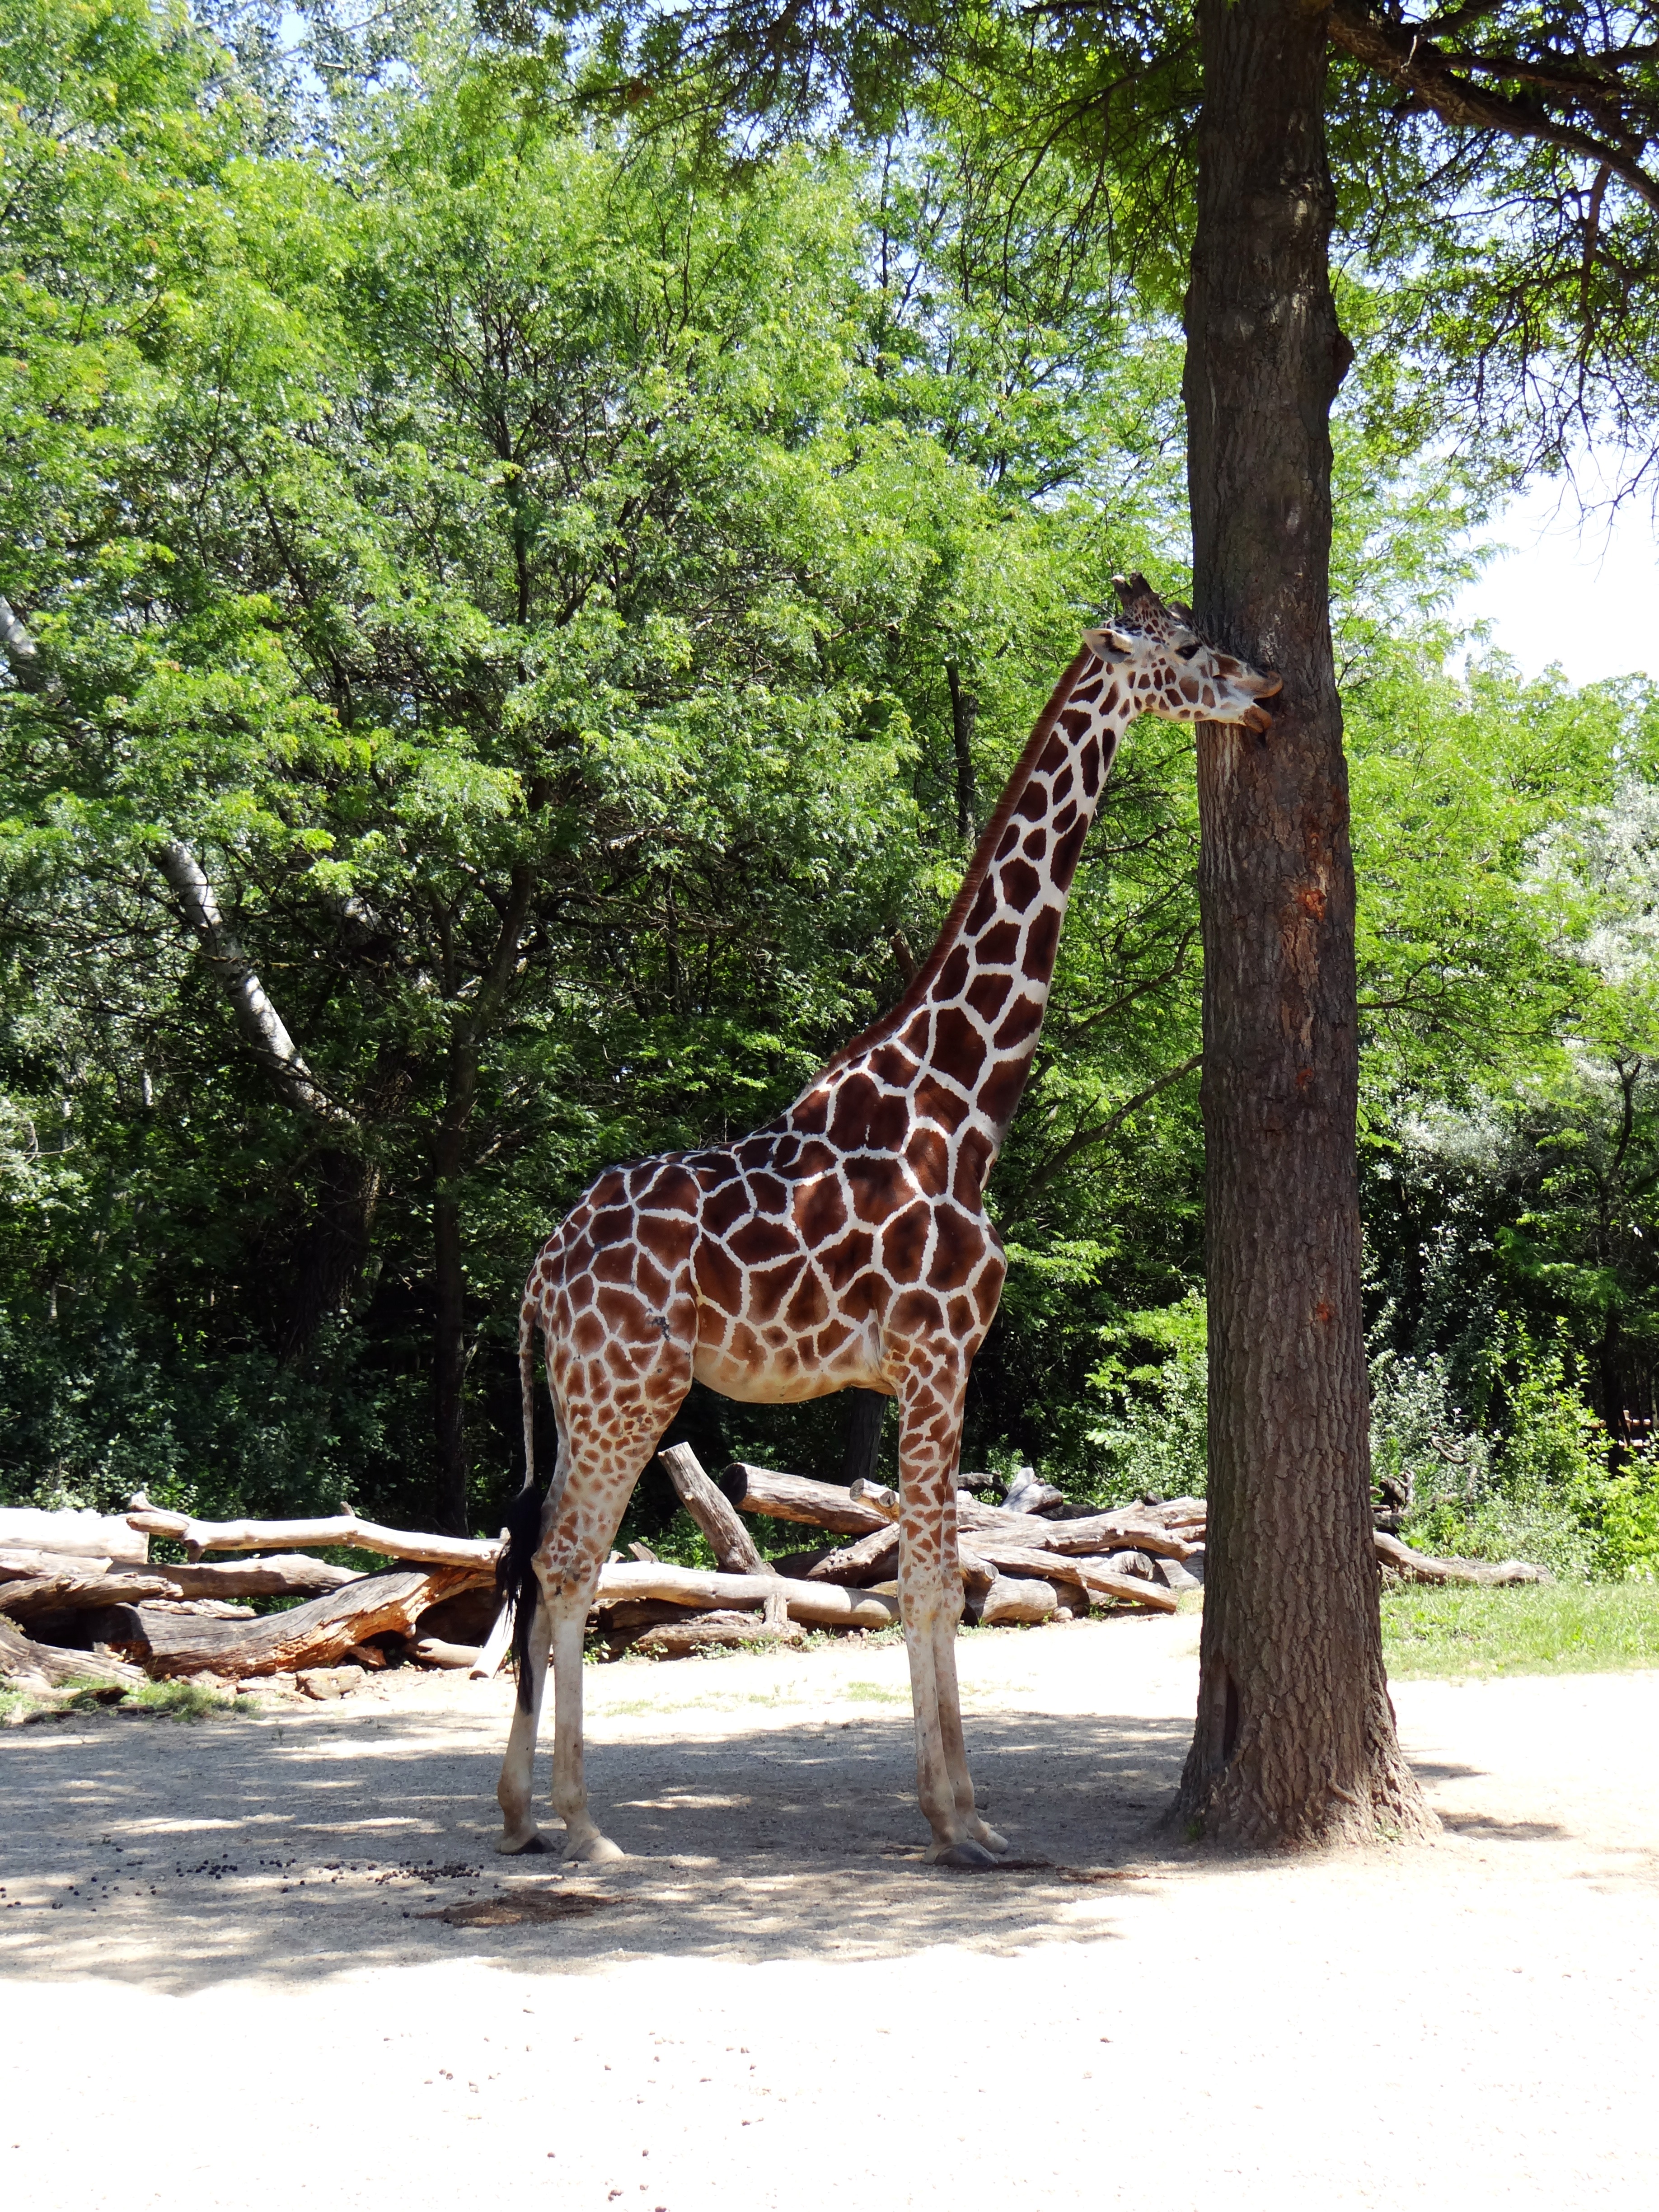
animal, wildlife, wild, standing, zoo, mammal, fauna, savanna, giraffe, illinois, tall, herbivorous, safari, herbivore, giraffidae, outdoor recreation, brookfield